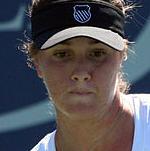
Age: 16